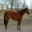
Label: horse